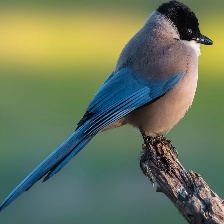
Species: IBERIAN MAGPIE
Scientific name: CYANOPICA COOKI
ImageNet parent category: magpie